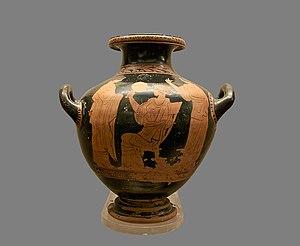
Hermonax est un peintre de vases grecs. Il peint entre 470 et 440 av. J.-C., à Athènes. Dix vases, dont la plupart sont des stamnos et des lécythes, signés de la phrase « Hermonax l'a peint » ont été découverts. Il s'agit généralement de grands vases, mais quelques tasses ont également été découvertes.